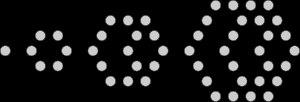
Un nombre hexagonal est un nombre polygonal qui peut être représenté par un hexagone. Pour tout entier n ≥ 1, le n-ième nombre hexagonal est donc